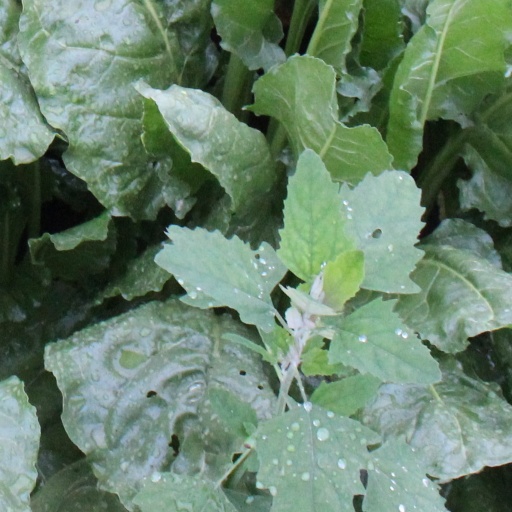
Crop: sugar beet